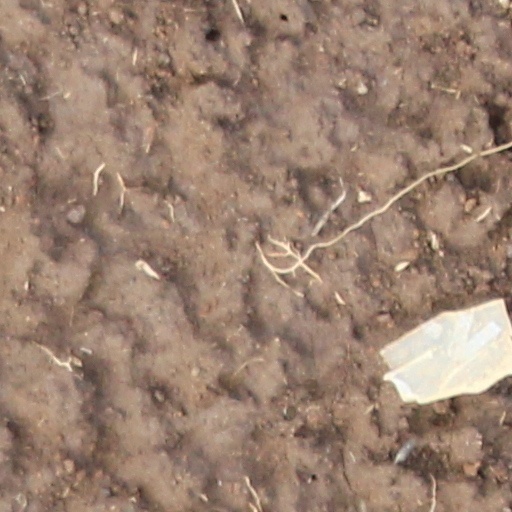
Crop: wheat